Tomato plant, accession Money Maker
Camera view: bottom (45 deg); turntable rotation: 30 degrees
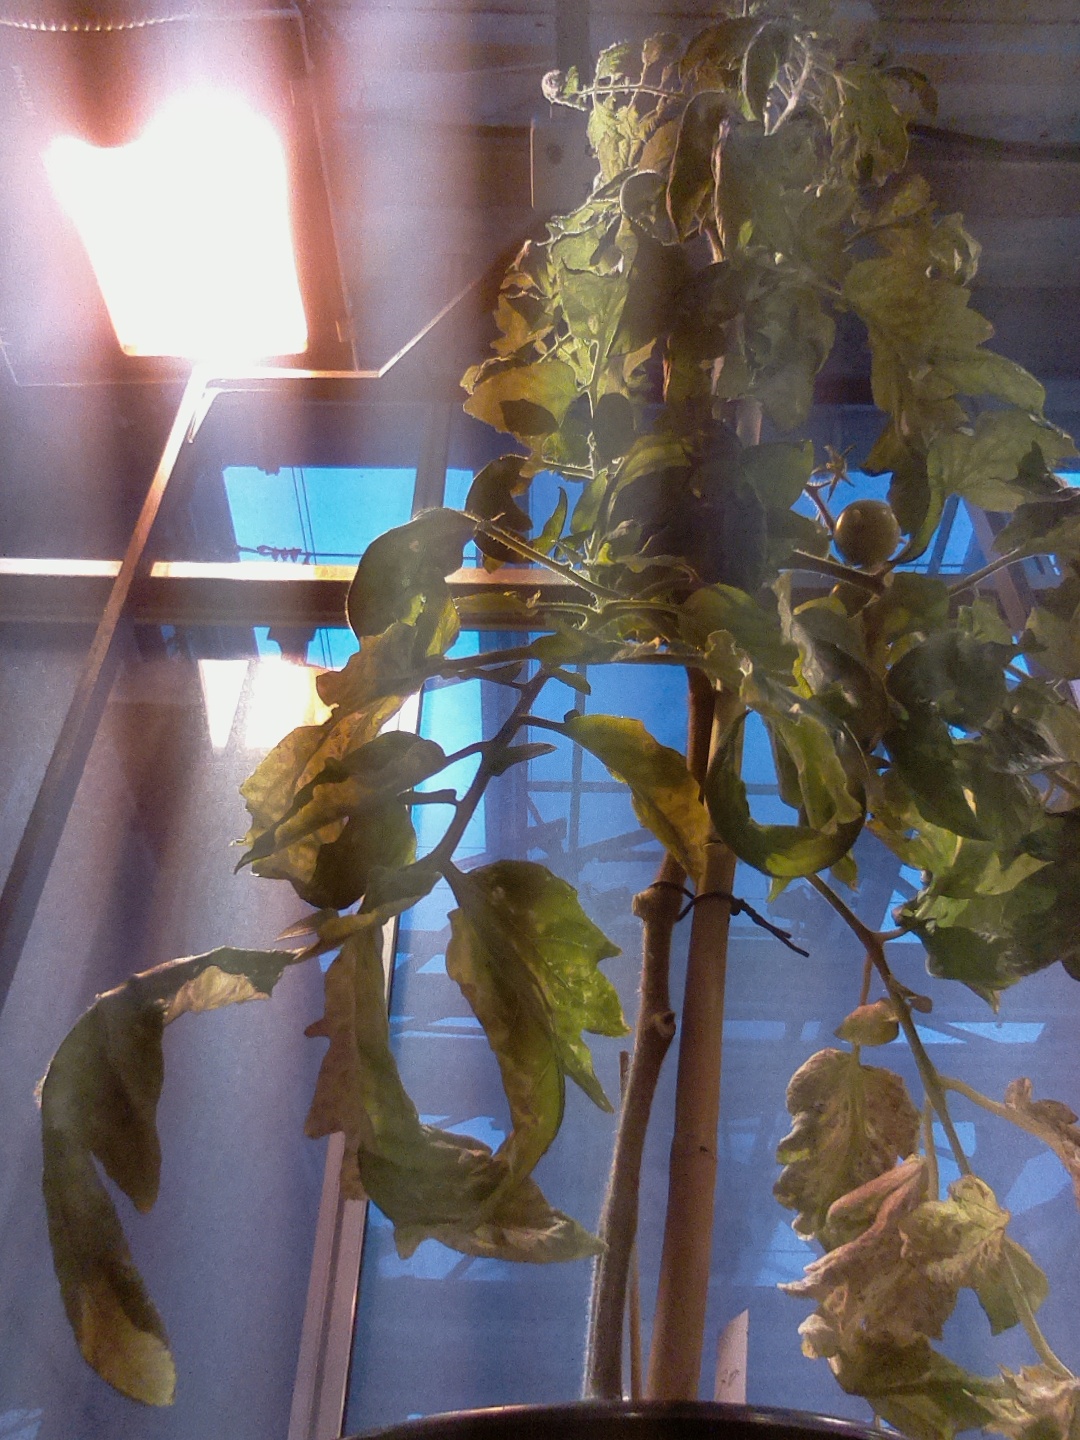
BBCH growth stage 76: 60%-70% of final fruit size